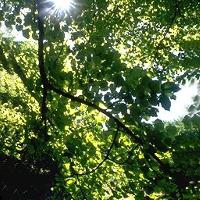
Weather: sun or clear